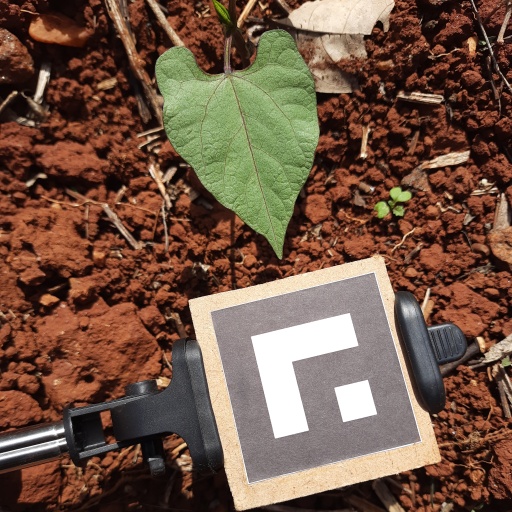
Observations: flat surface, no eating holes, under sunlight